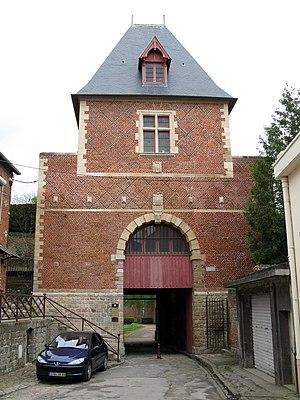
Cet article recense les monuments historiques de la Somme, en France.